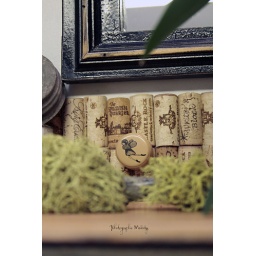
our unfinished cork wall over our kitchen sink